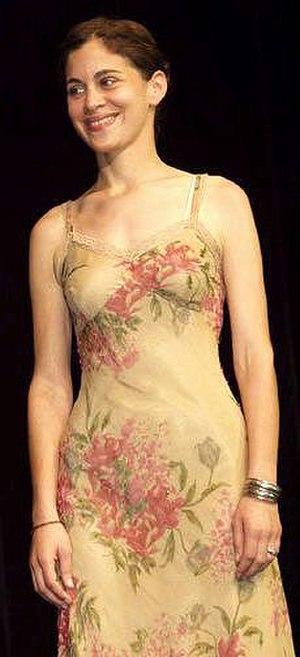
Photographie de Laïla Marrakchi au festival de Cannes
Laïla Marrakchi est une réalisatrice franco-marocaine.